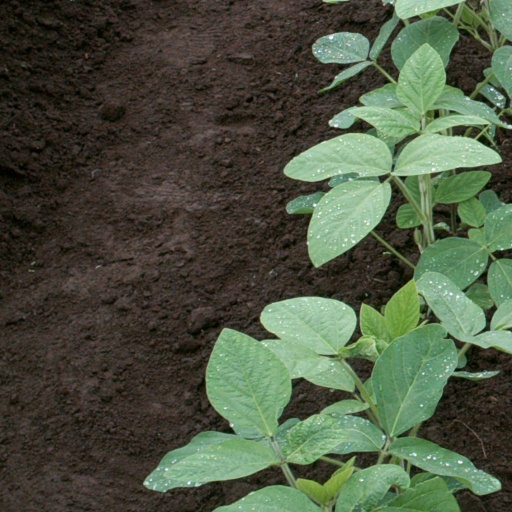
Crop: soybean